The Garden of Earthly Delights

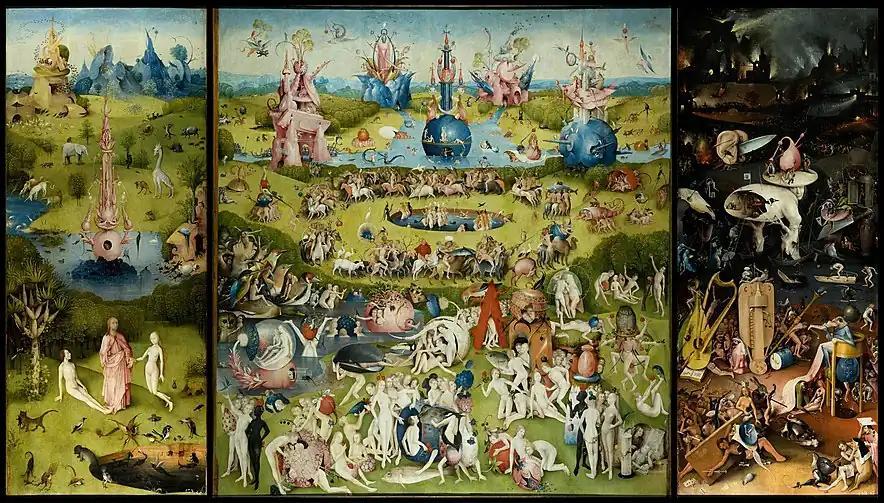
Hieronymus Bosch, "The Garden of Earthly Delights", oil on oak panels, , Museo del Prado, Madrid

The Garden of Earthly Delights is the modern title given to a triptych oil painting on oak panels painted by the Early Netherlandish master Hieronymus Bosch, between 1490 and 1510, when Bosch was between 40 and 60 years old. Bosch's religious beliefs are unknown, but interpretations of the work typically assume it is a warning against the perils of temptation. The outer panels place the work on the Third Day of Creation. The intricacy of its symbolism, particularly that of the central panel, has led to a wide range of scholarly interpretations over the centuries.